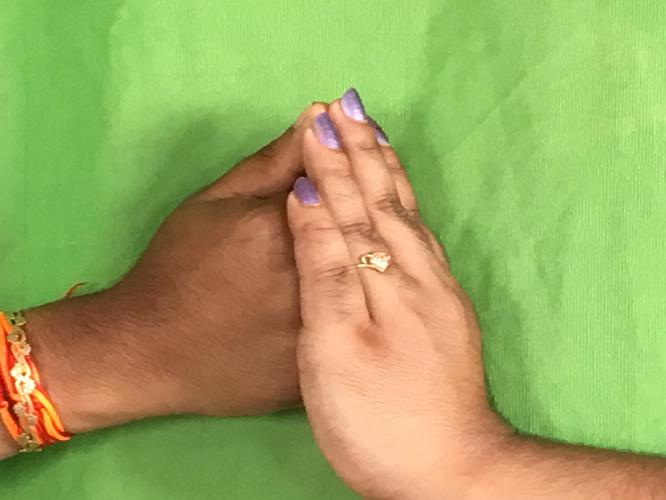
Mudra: Shanka
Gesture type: double_hand